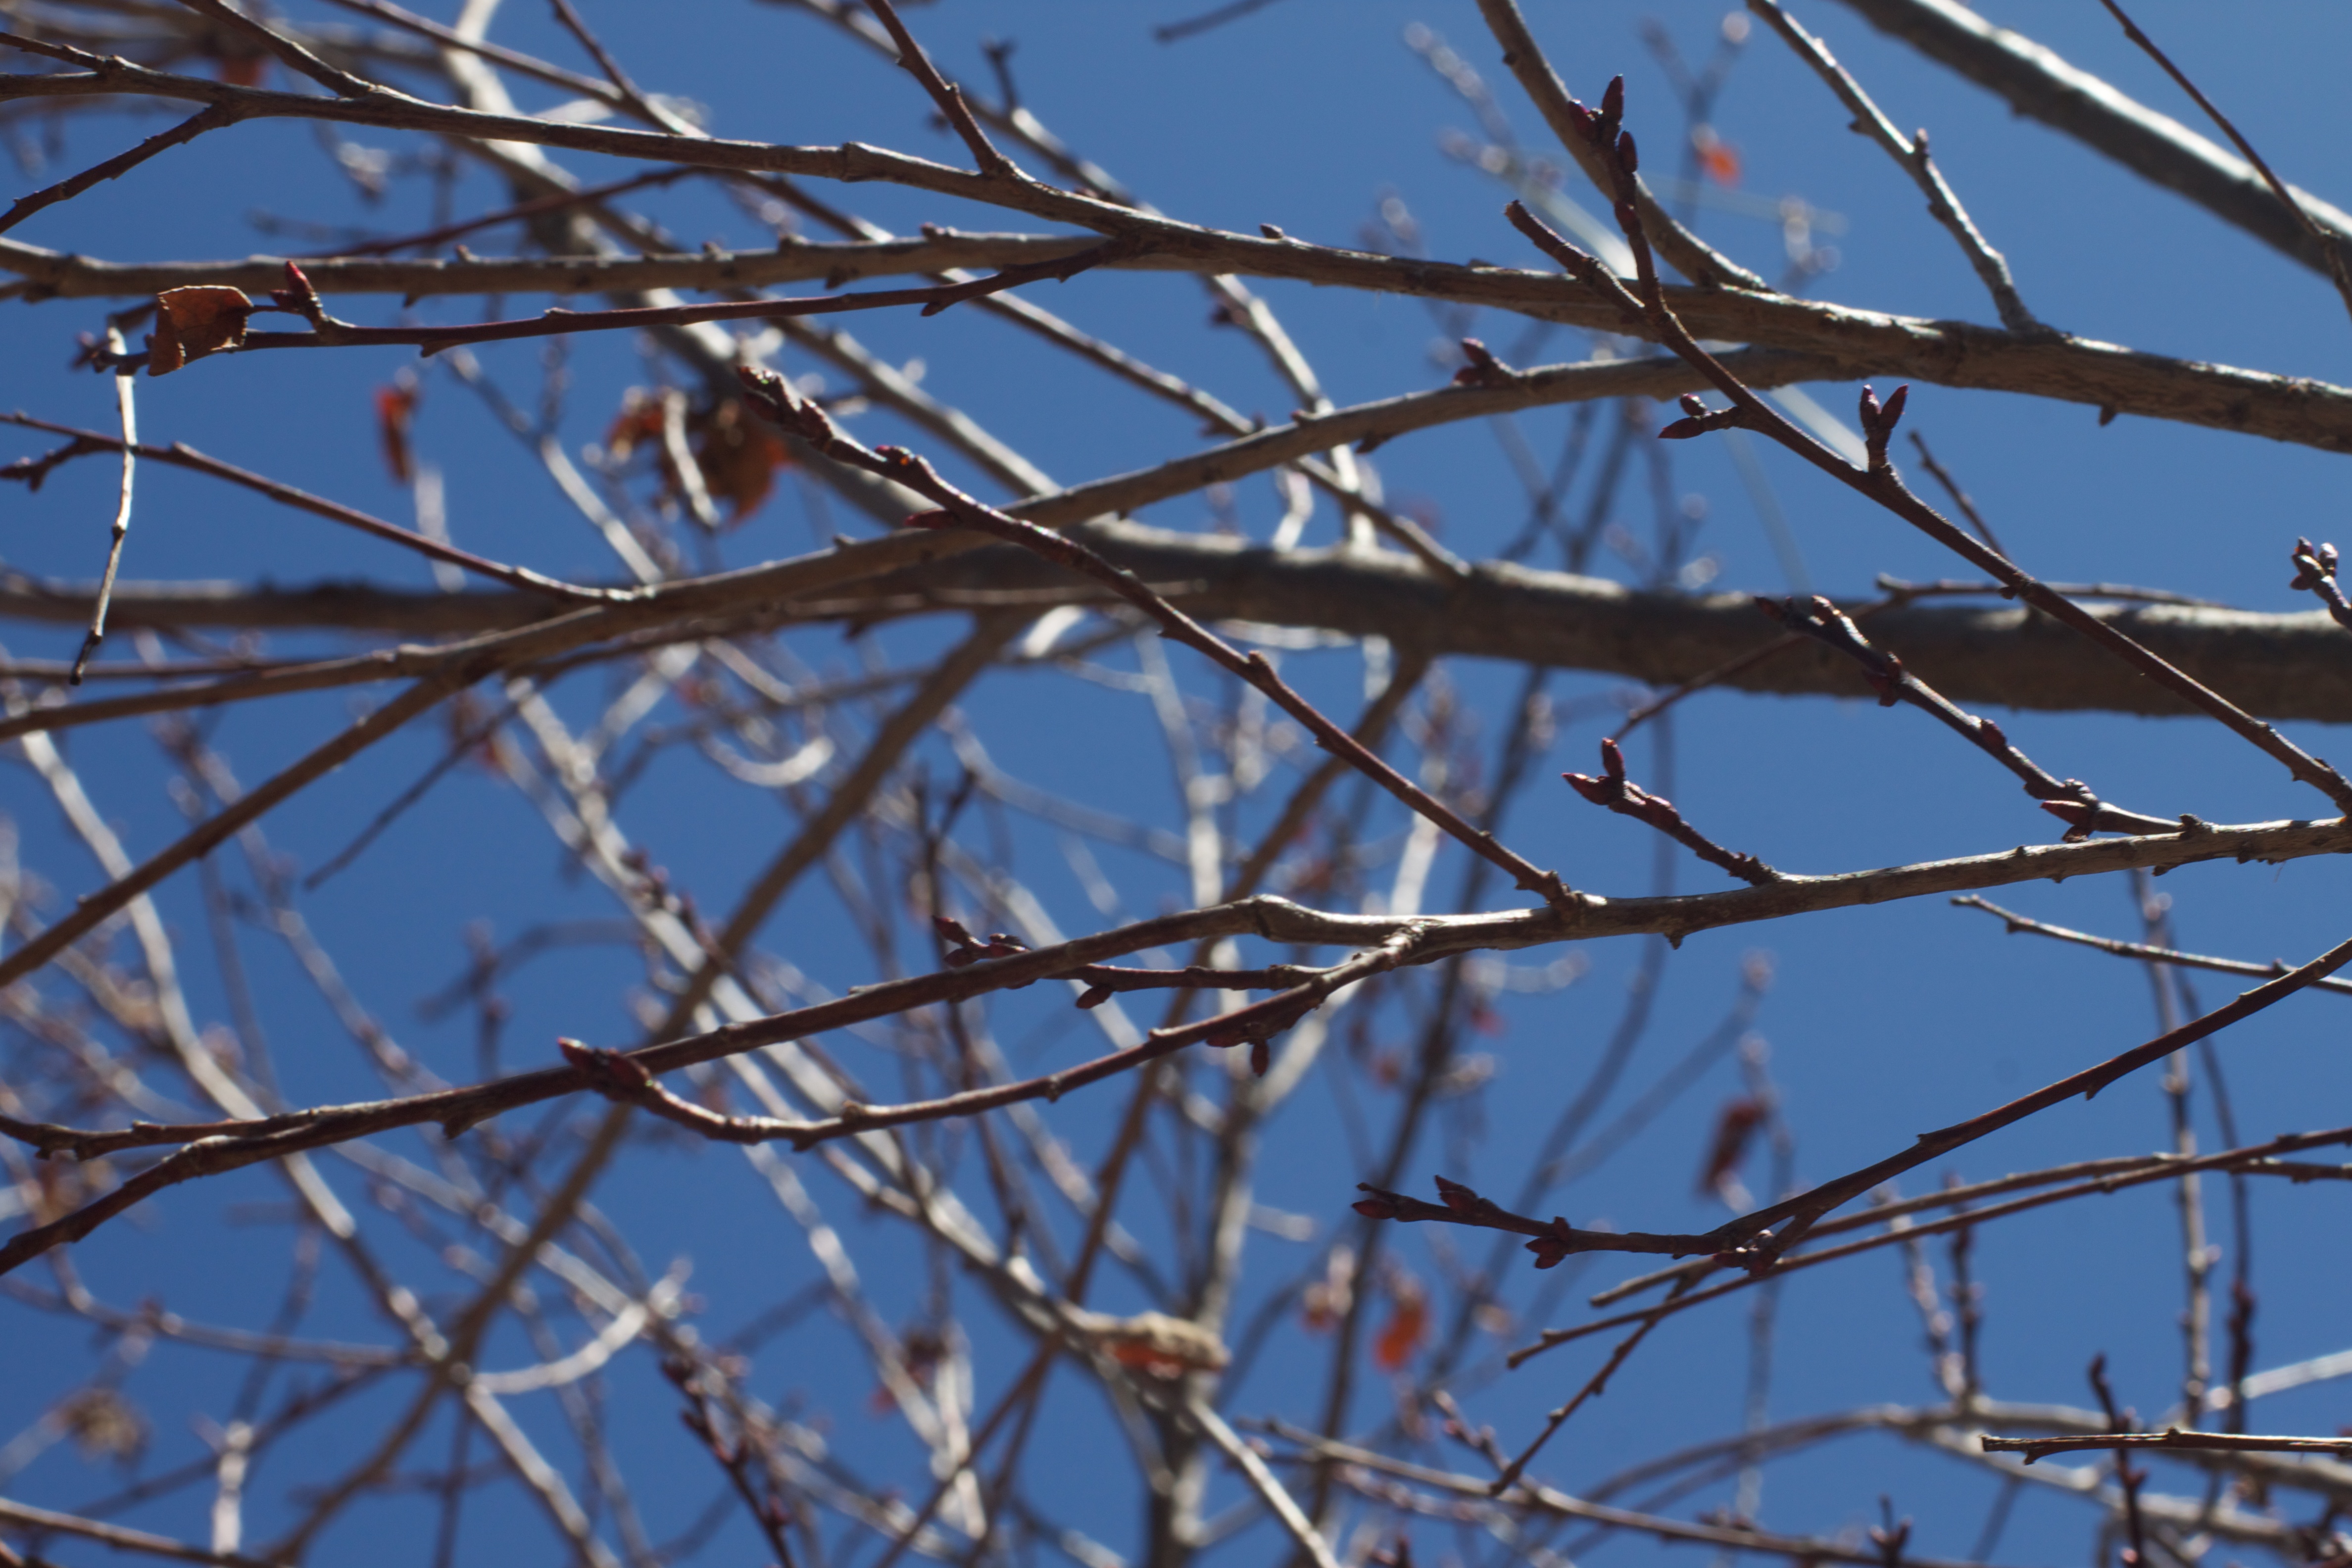
tree, branch, snow, winter, plant, leaf, frost, season, twig, freezing, outdoor structure